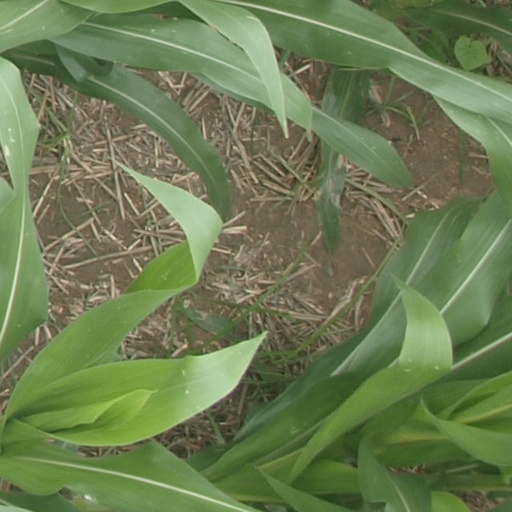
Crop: maize; corn